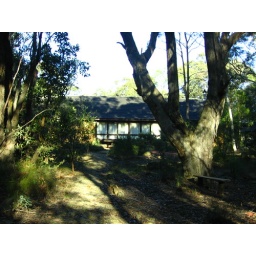
aikido gasshuku in the blue mountains